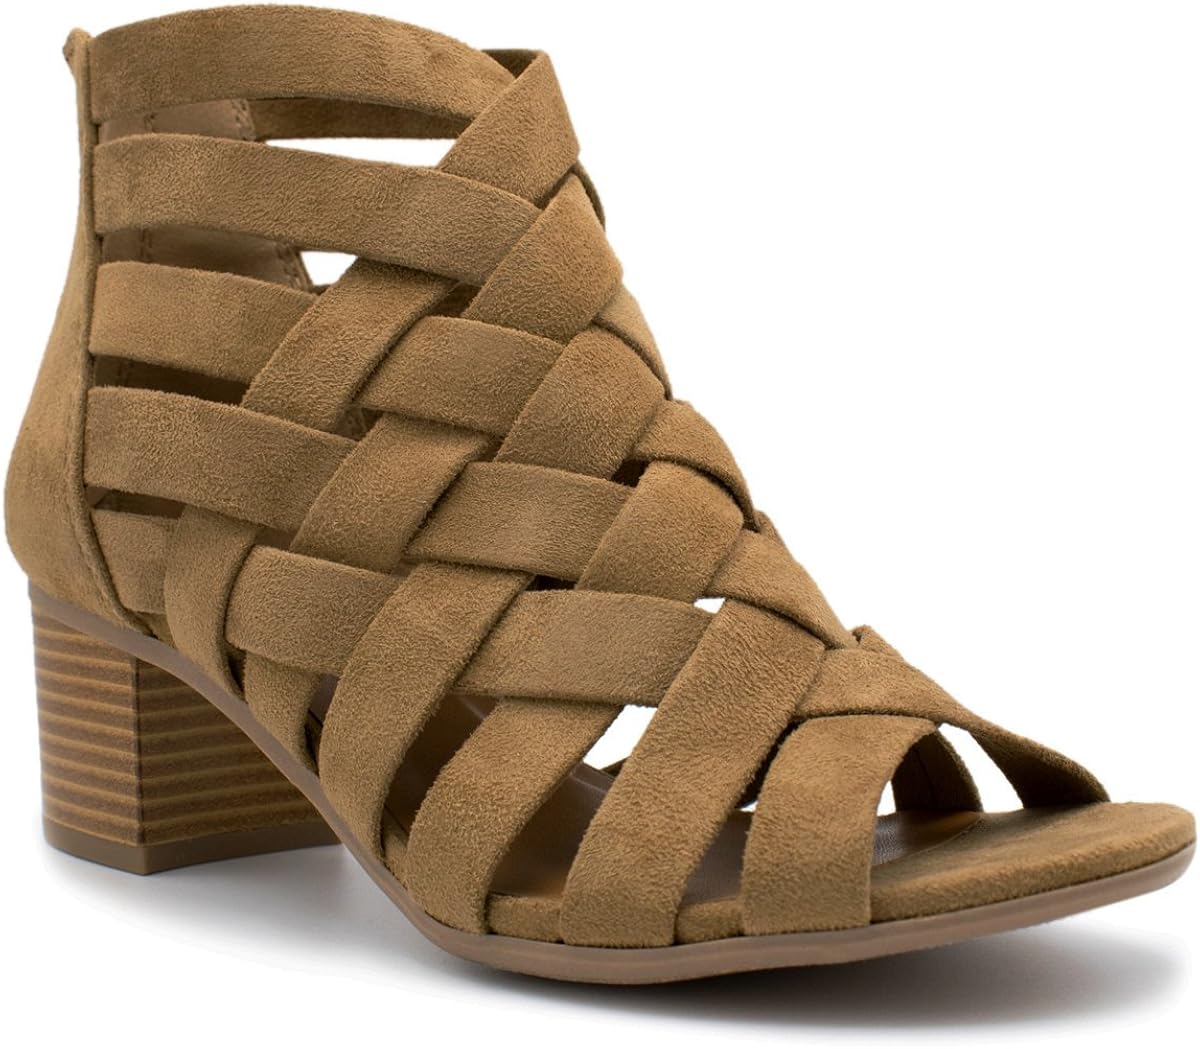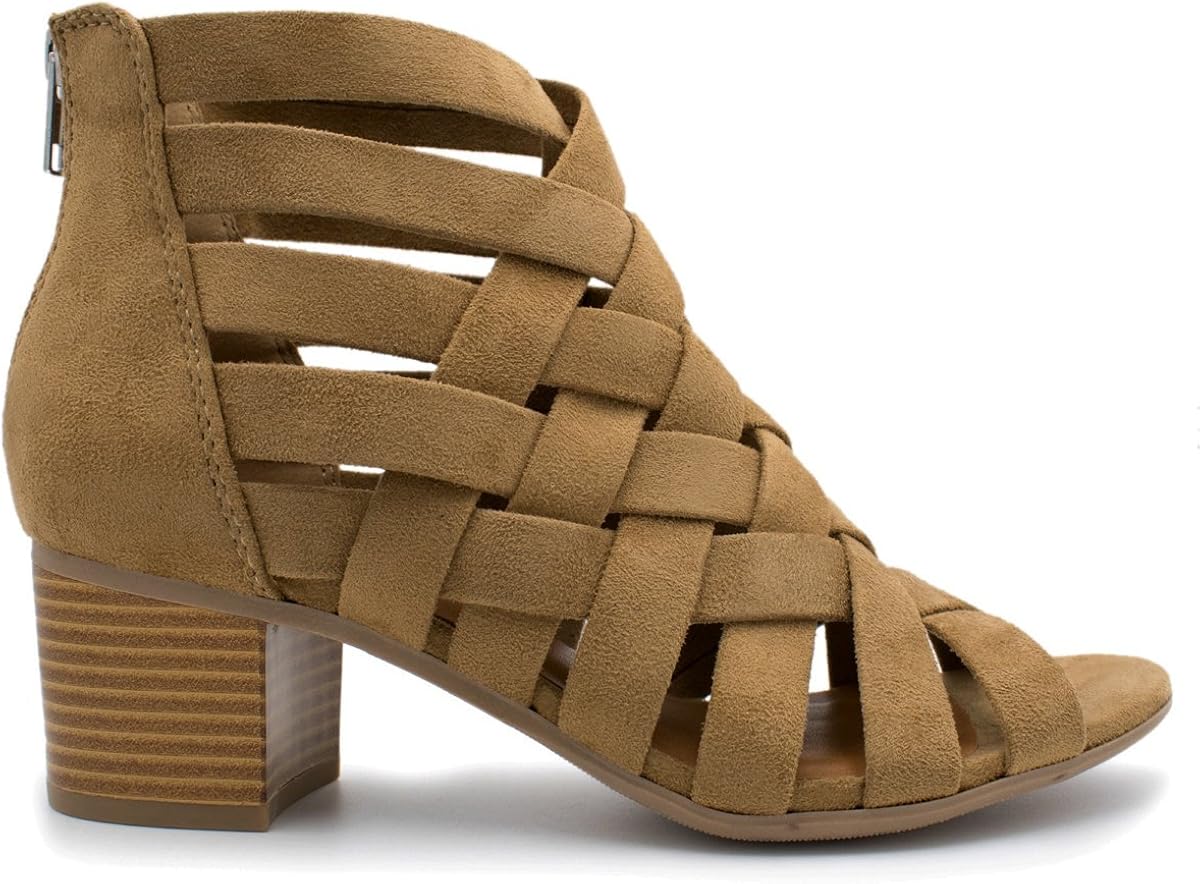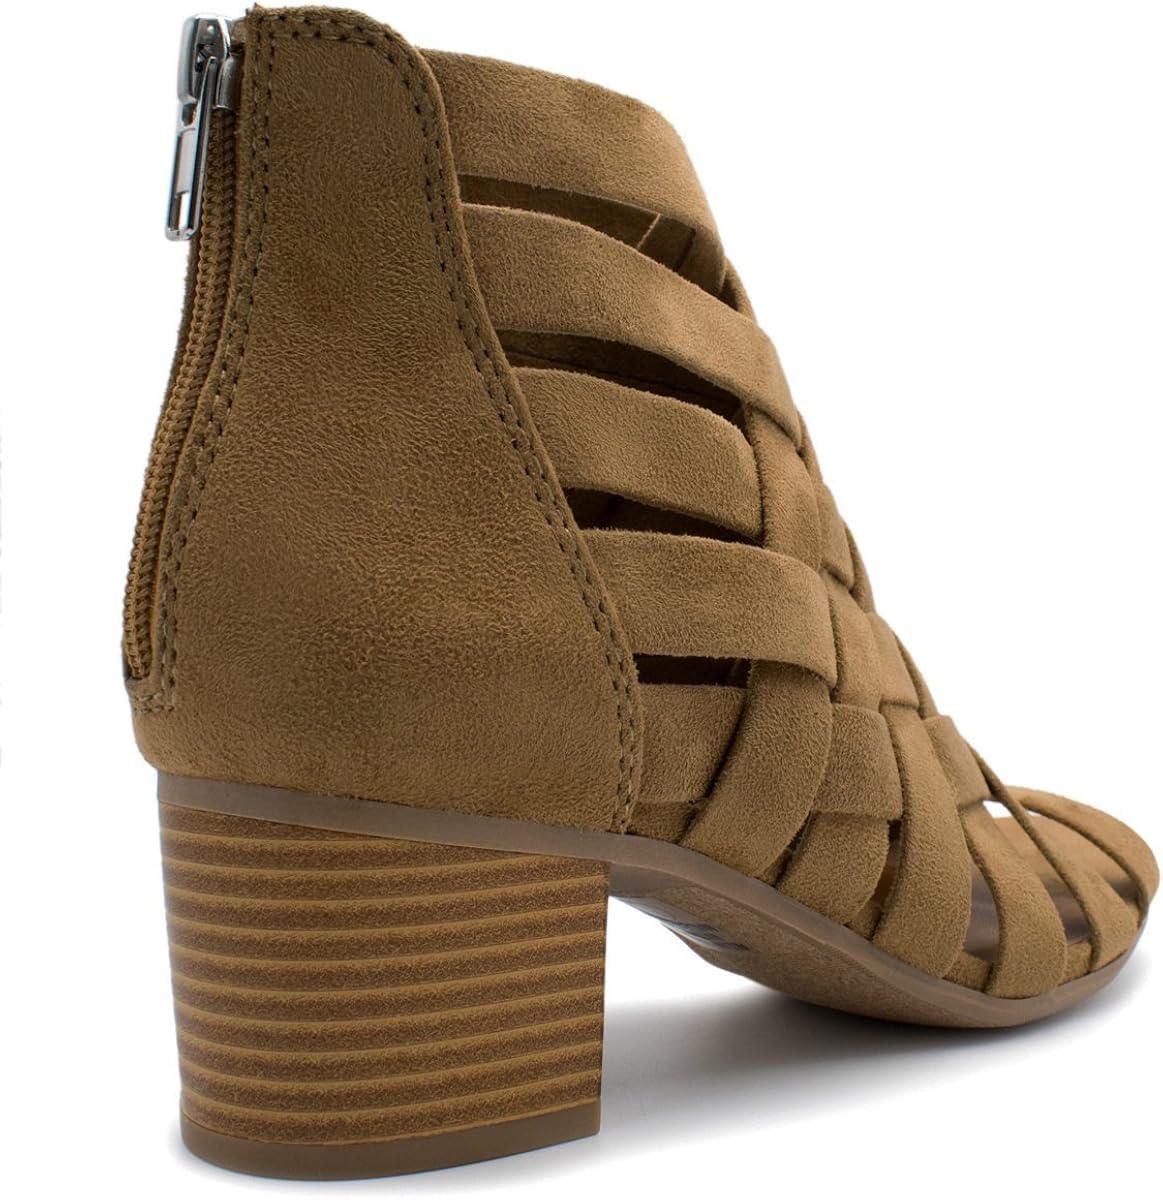
City Classified Classified Dress Sandal Chunky Heel Over Toe & Ankle Wrap Tie Front Strap
Category: AMAZON FASHION
A pair of sandals boast a solid comfort with a cushion insole and a chunky mid heel. Cut high in the ankle, this pair is hot and looks great with its open lace-up fastening and cutout design.
Features: Made in USA or Imported | Suede sole | 100% VEGAN: No cute furry friends were harmed in the creation of this gorgeous, eco-friendly shoe. Buy these guilt-free, knowing your purchase will make no dent in the environment! | FINEST QUALITY: Worn for every season, these chunky heel sandals feature a comfortable cushioned insole that snuggles your feet to provide comfort with every step. | PERFECT FIT AND STYLE: Versatile, sleek upper made out of vegan suede and a low, block heel adds some perfection to your look | ENDLESS OUTFIT COMBINATIONS: Outfit and pair these sandal from dusk until dawn! From jeans to shorts, dresses and skirts of any length. | EASY ON/OFF: No Laces for easy wear. Neutral coloring makes it easy to pair with your favorite tops, dresses and bottoms